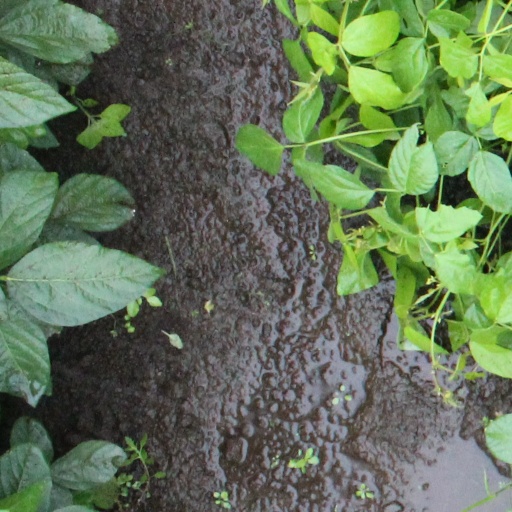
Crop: soybean